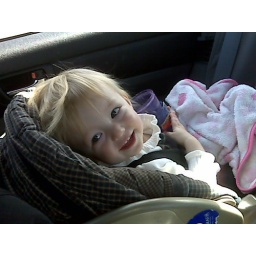
Gigi in car seat